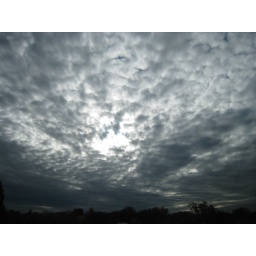
Nice clouds in the sky today.